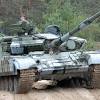
Label: T-64